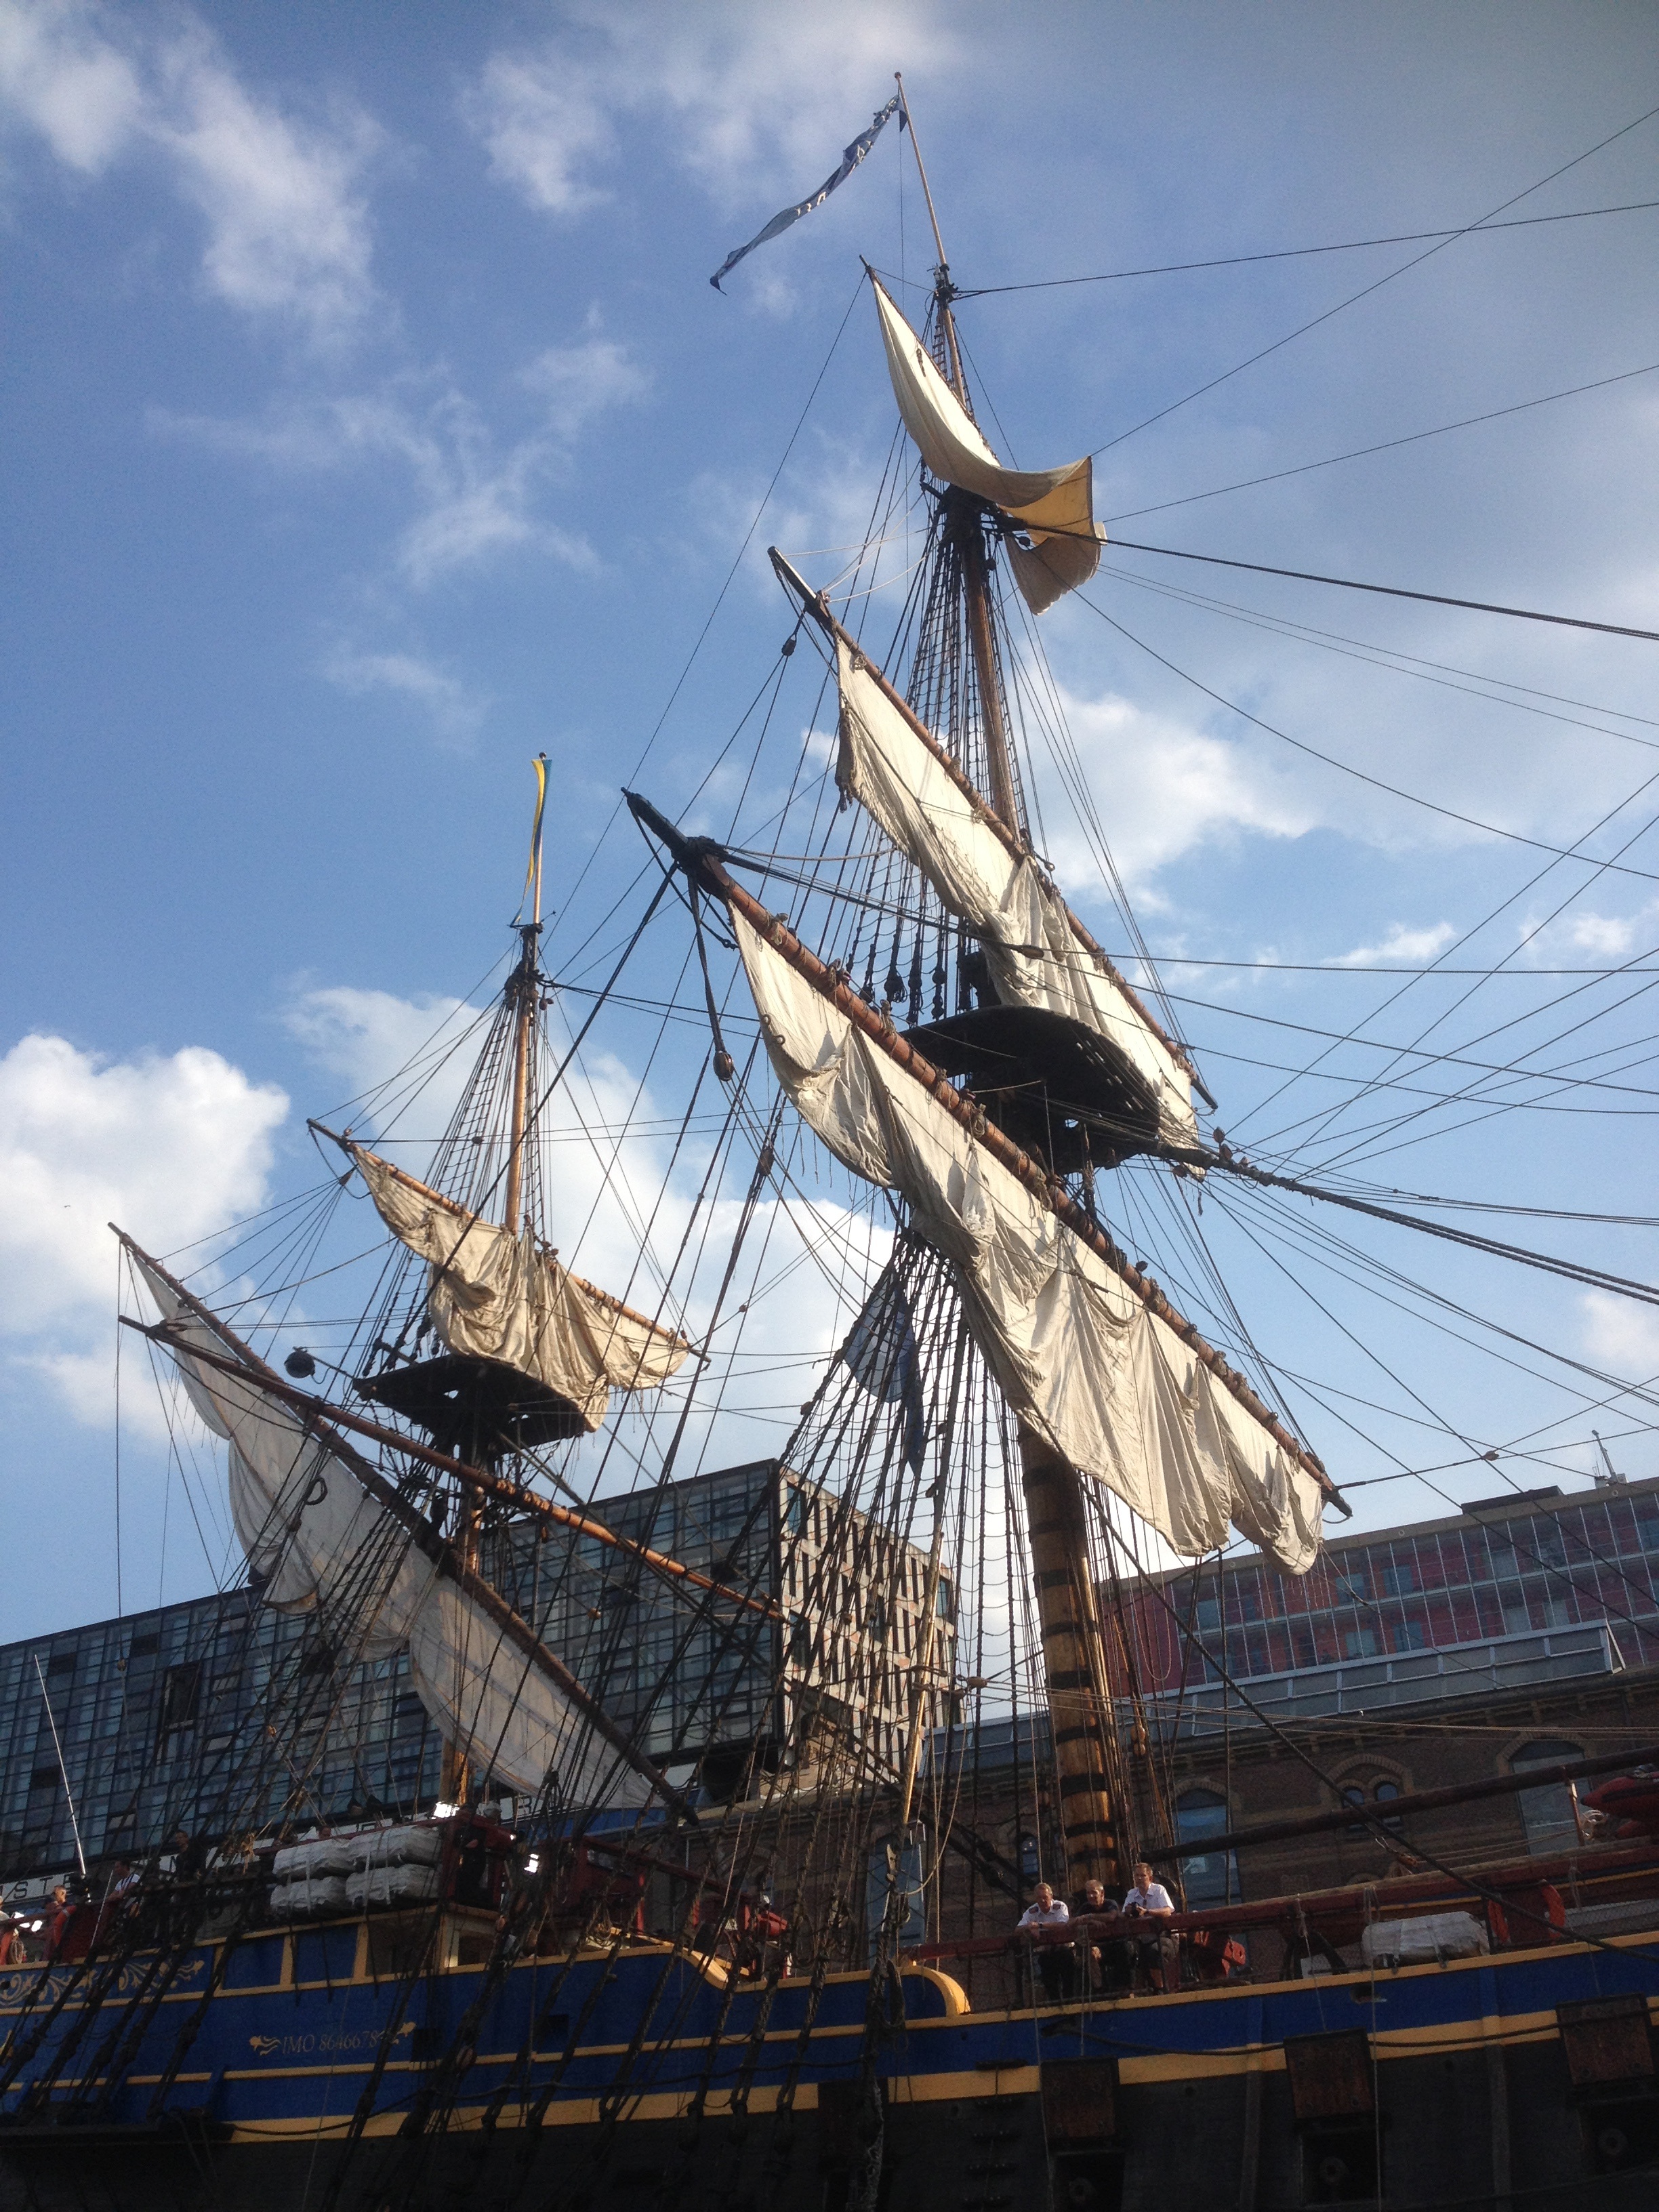
boat, ship, vehicle, mast, sailing, sailboat, amsterdam, sail, watercraft, schooner, windjammer, brig, sailing ship, tall ship, galleon, three master, ship of the line, caravel, brigantine